Honda Civic (tenth generation)

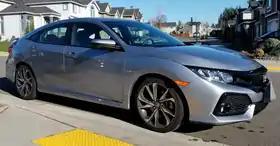
Civic Si sedan

The Civic Si was unveiled in November 2016 as a prototype model at the Los Angeles International Auto Show. It is powered by a turbocharged 1.5-litre engine available exclusively with a 6-speed manual. Performance features include active shock absorbers, active steering and a limited-slip differential. Honda claims the tenth-generation Civic Si trim (which is the eighth-generation of Civic to offer an Si trim level) reaches in 7.0 seconds, though "Car and Driver" was able to bring a 2017 Civic Si Coupe to in 6.3 seconds.